Consulate General of the United States, Shanghai

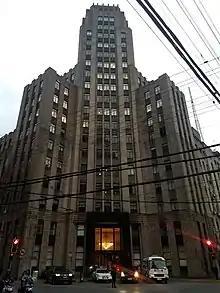
The Development Building on Fuzhou Road. The consulate was located on multiple floors in this building from 1936 to 1941

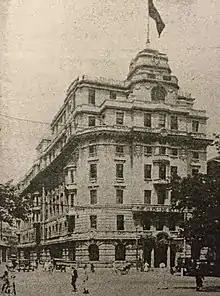
The Glen Line Building at the Corner of Peking Road and the Bund, Shanghai, home of the consulate from 1945 to 1950

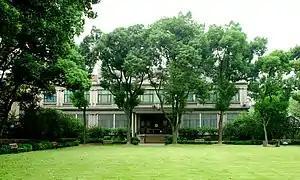
Main building of the current US Consulate in Shanghai

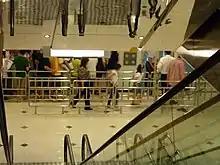
People queueing to access American Citizen services and the US Visa Section at Westgate Mall

In 1901, the consulate returned to Hongkew, when Consul General John Goodnow agreed a ten-year lease to take over the old Club de Recrio building at 36 Whangpoo Road on a block away from the previous premises leased by Seward.